Question: Please indicate a possible affordance area of the bench that can be used for sitting
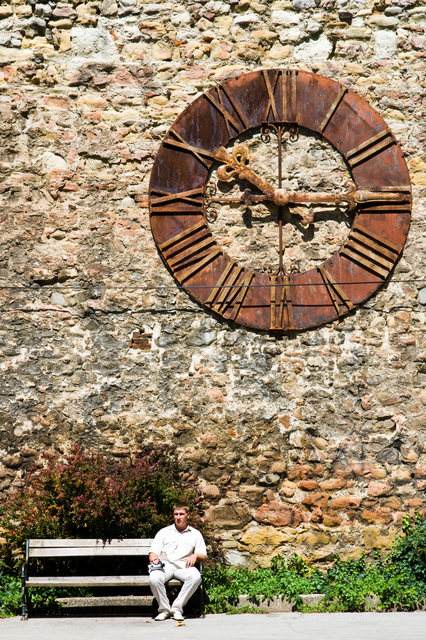
Answer: [14.5, 565.5, 203.5, 582.5]